Gilda (film)

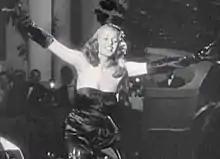
Costume designer Jean Louis called the black strapless gown worn by Rita Hayworth in "Gilda" "the most famous dress I ever made."

"Gilda" was developed by producer Virginia Van Upp as a vehicle for Hayworth, who had mostly been known for her roles in musical comedies at that time. The story was originally set to be an American gangster film directed by Edmund Goulding. However, the location of the story was changed to Buenos Aires after objections from censor Joseph Breen and the replacement of Goulding with Charles Vidor.